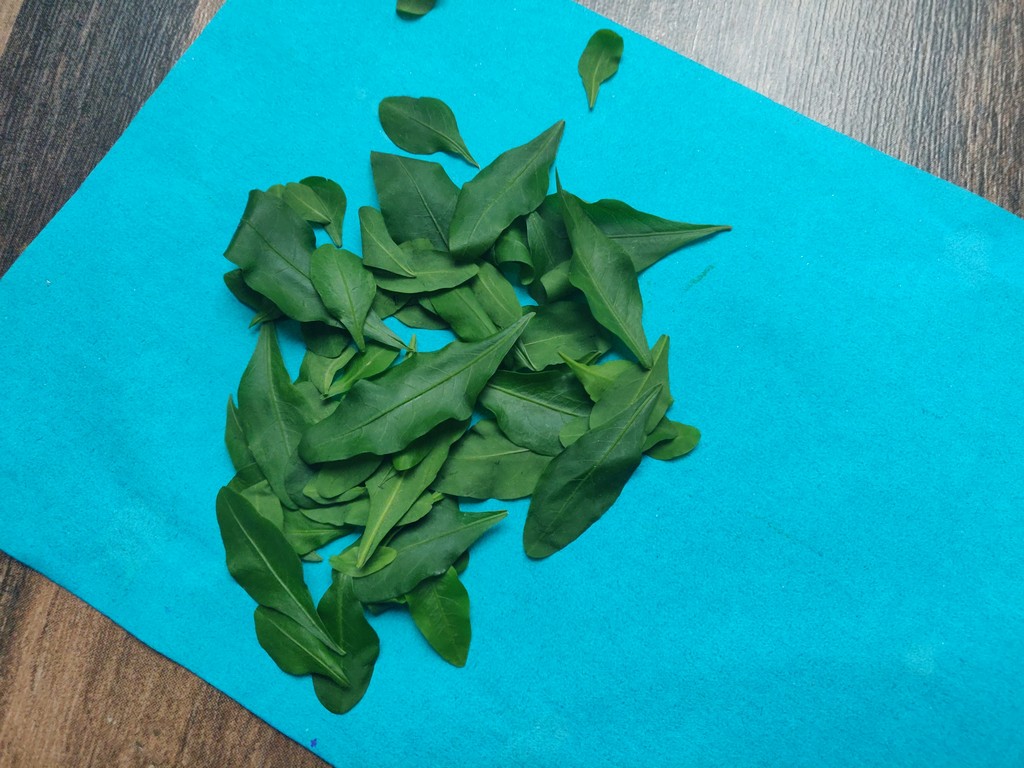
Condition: Healthy
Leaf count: multiple
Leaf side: unknown